Last Generation (climate movement)

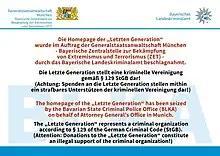
First note from the Munich General Prosecutor's Office, describing the group as 'criminal'. That wording was later removed.

In August 2024, Last Generation Austria announced in a letter to its supporters that it would dissolve, saying that it no longer saw a "perspective of success" and accusing the government of having acted the previous two years with "complete incompetence" in climate protection matters.